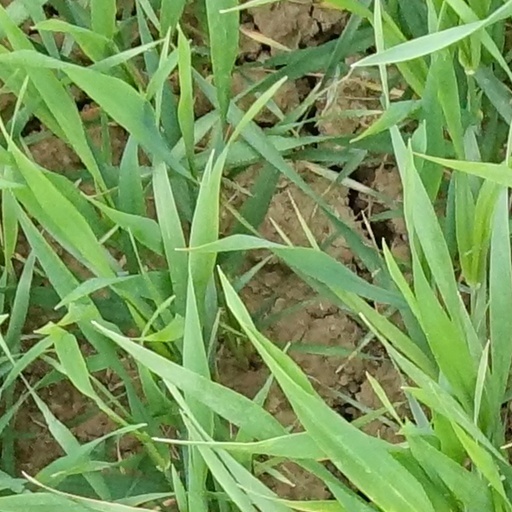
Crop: wheat